Chand Minar

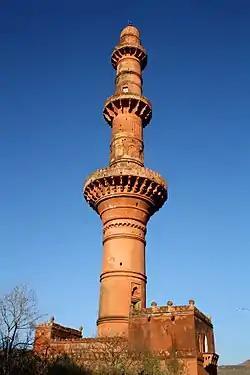
The Tower of the Moon as viewed from Daulatabad-fort

The Chand Minar or the Tower of the Moon is a medieval tower in Daulatabad, India. The tower is located in the state of Maharashtra near the Daulatabad fort complex. It was erected in 1445 by a Bahmani slave and commemorated to sultan Alau'd-din Ahmad Shah of the Bahmani Sultanate to commemorate his victory against the Vijayanagara Empire in 1443. Chand Minar bears resemblance to the Qutb Minar of Delhi and was inspired from it.